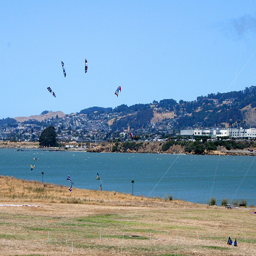
A group of people flying kites above a river.
This is a great day for kite flying at triverfront
There are several kites being flown in a field near the water.
Birds in the air in a circle with ocean and mountains and city in background
view of a kite flying through the air